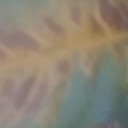
Label: Leaf_rust